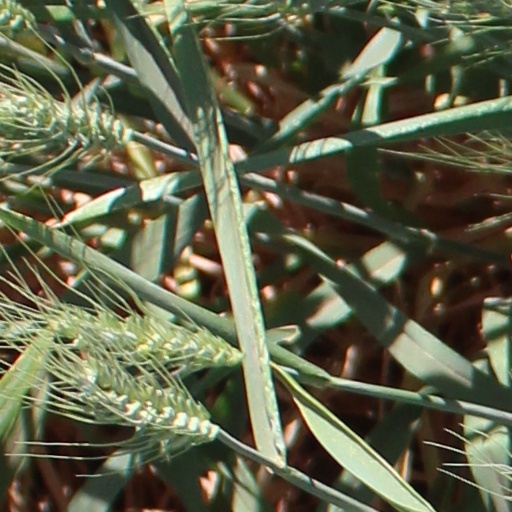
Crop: wheat